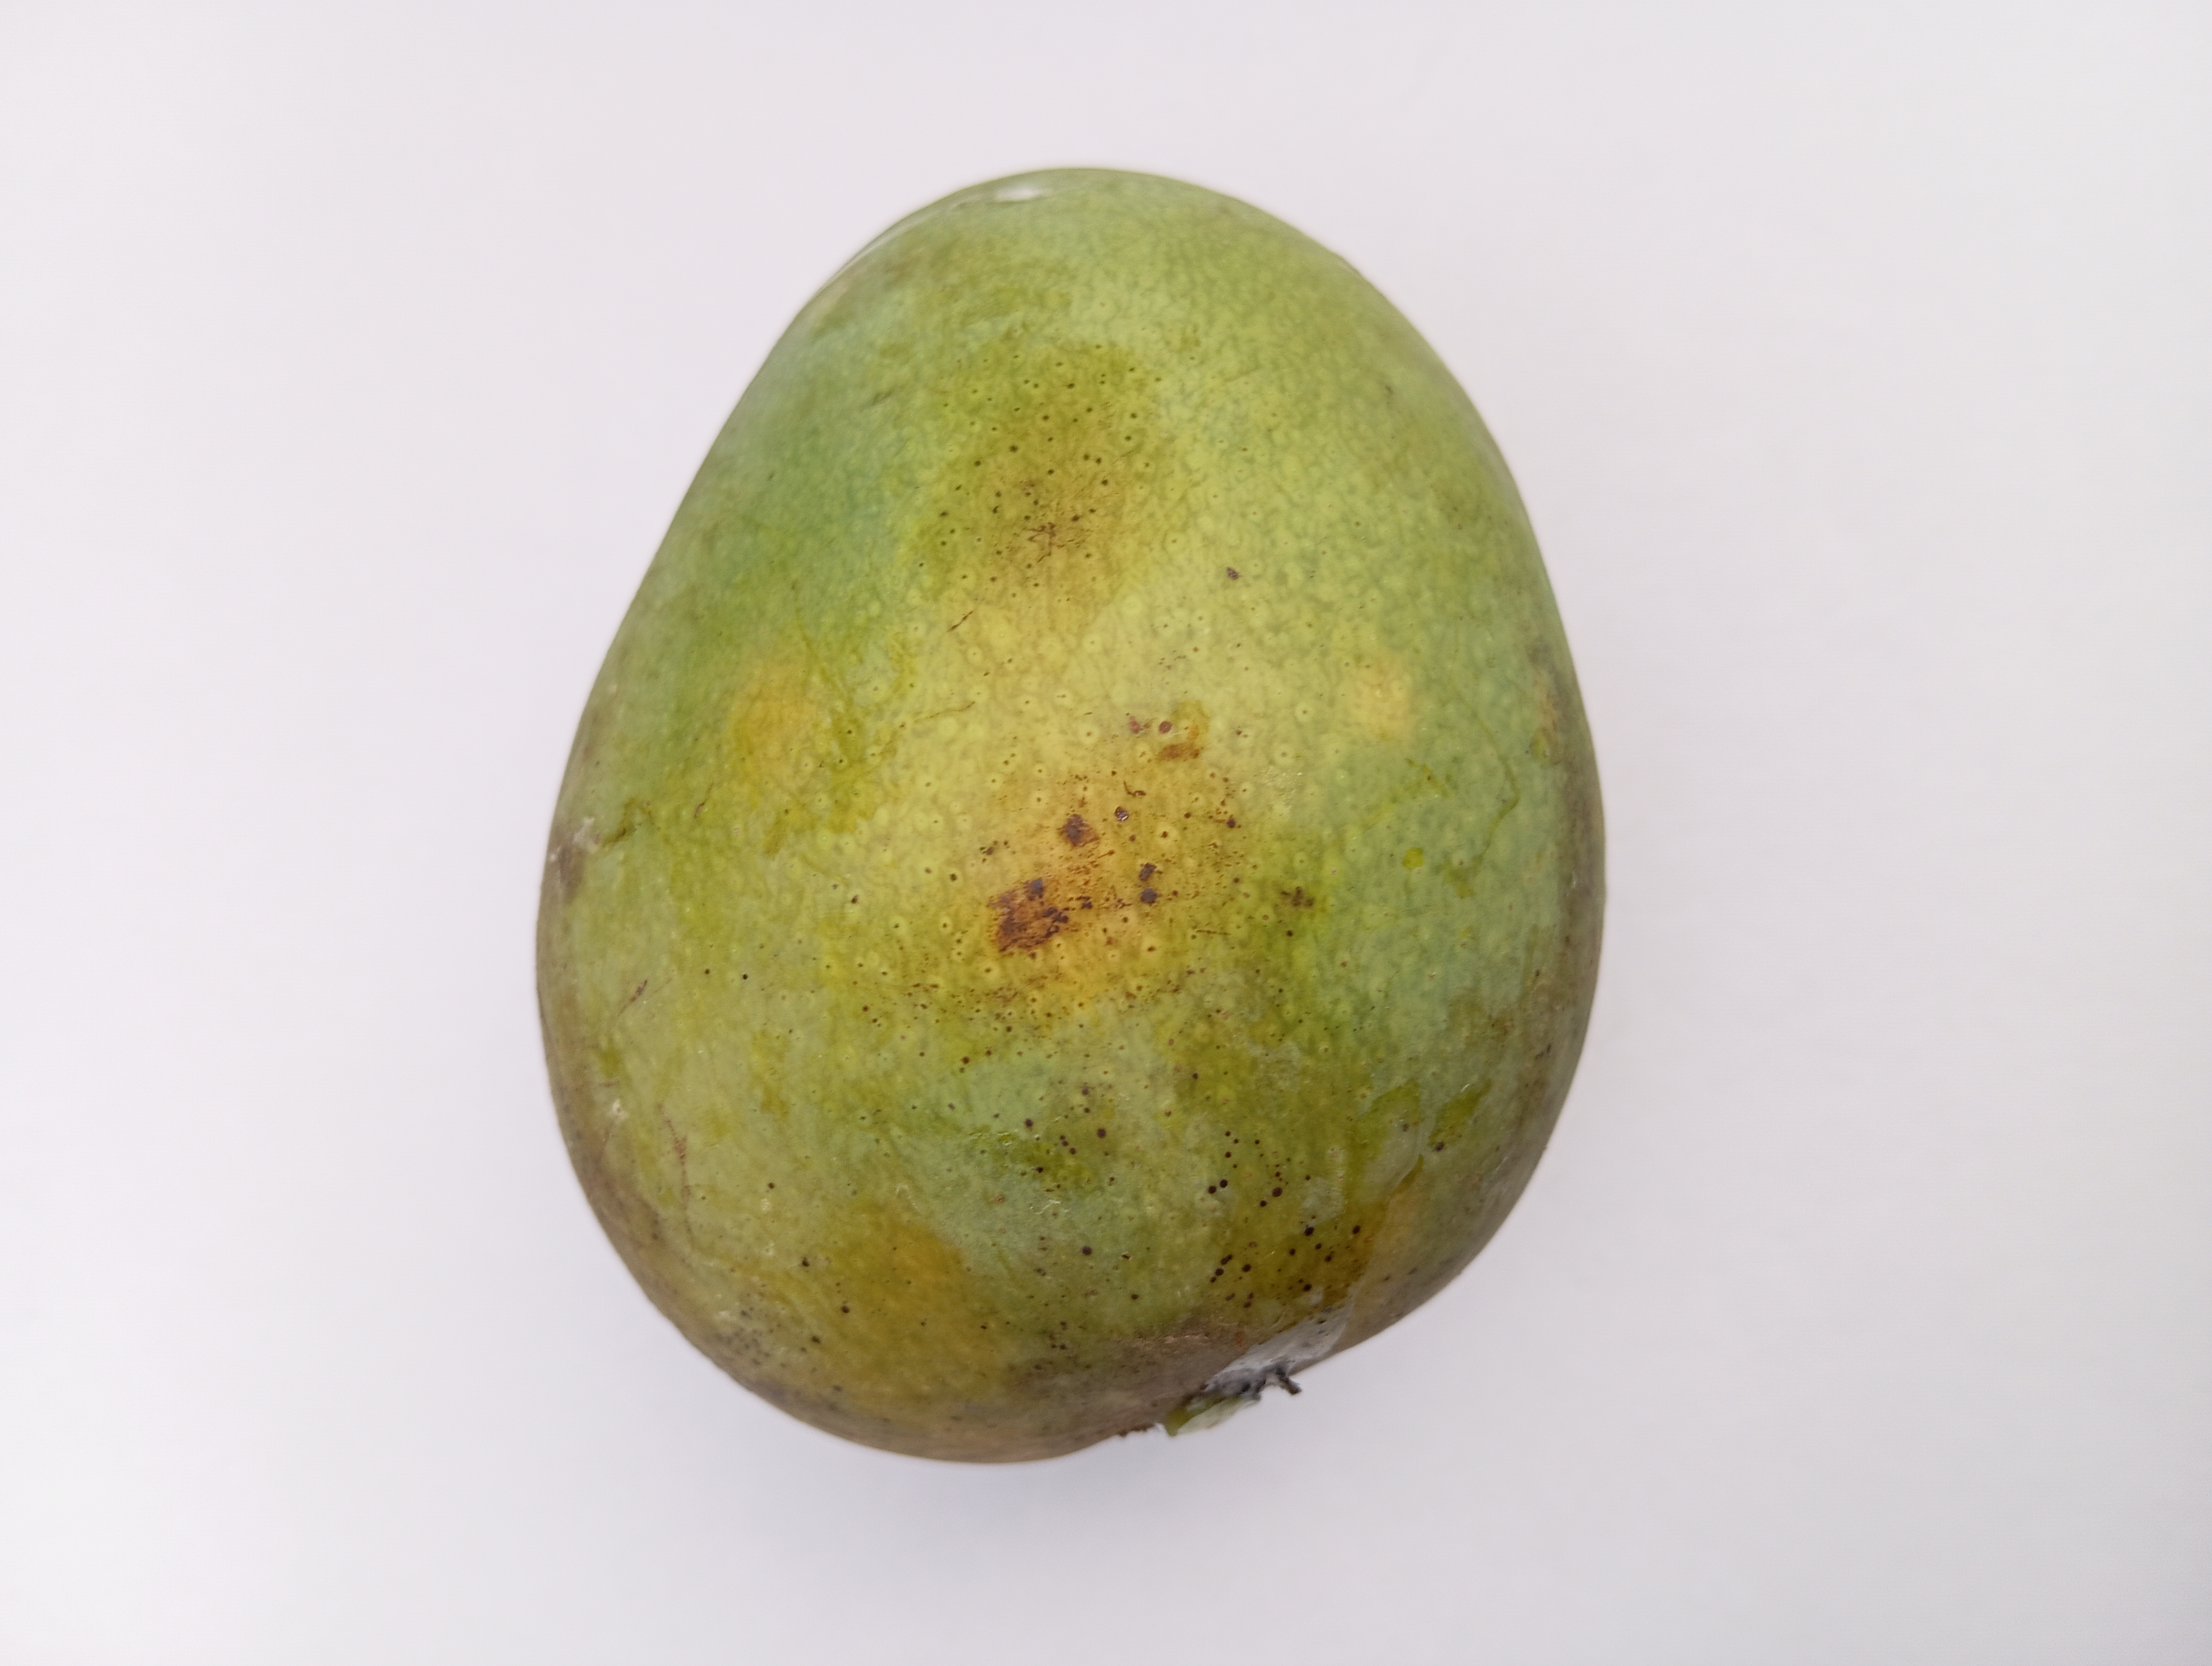
Mango variety: Himsagar